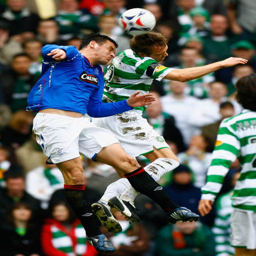
footballer is tackled by football player during the match .